National Stadium, Karachi

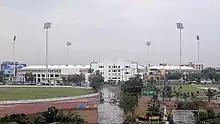
National Stadium after renovation prepared for PSL 6

National Stadium was established in April 1955. At that time, Karachi was the capital of Pakistan, but the only cricket ground was the one at the Karachi Gymkhana which had limited seating capacity. A plan was formulated to develop a new stadium for which a plot of land measuring 174.5 acres was acquired by the Pakistan Public Works Department through the Commissioner of Karachi. After which under the guidance of Mr. Kafiluddin Ahmed, a senior civil engineer from East Pakistan and Mr. Abdul Rasheed Khan, a senior civil engineer from West Pakistan and was formally inaugurated in April 1955. the stadium was built which became Karachi's fifth and Pakistan's 11th first-class ground.